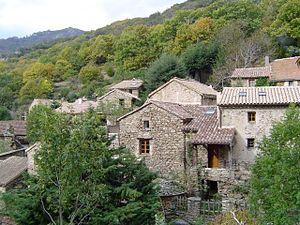
Mons (Hérault) - hameau de Bardou.